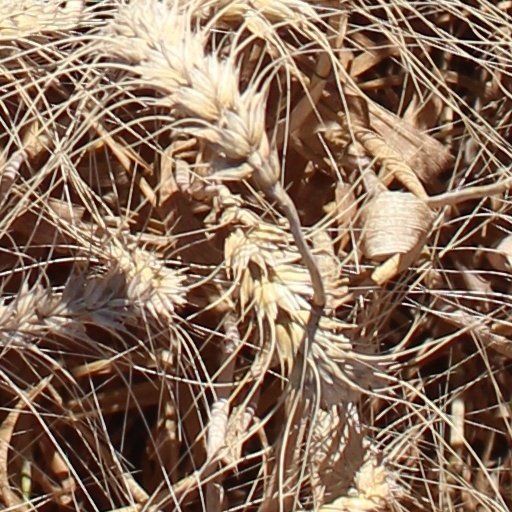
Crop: wheat